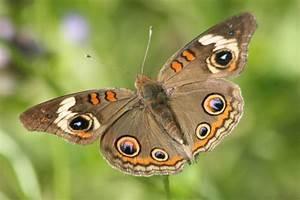
butterfly